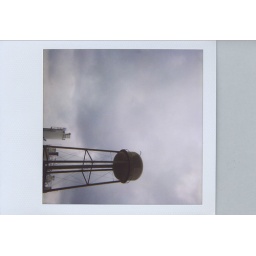
water tower in N.C.